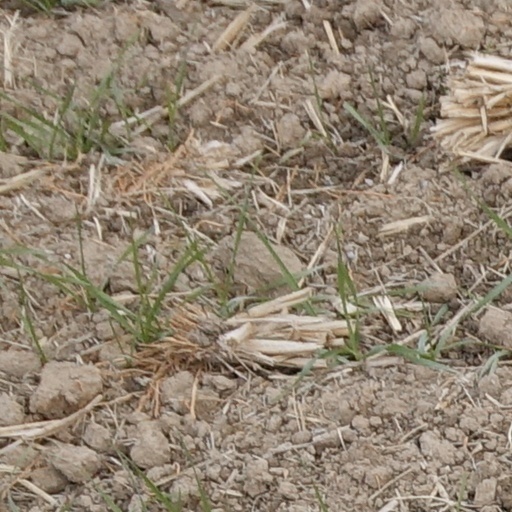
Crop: wheat